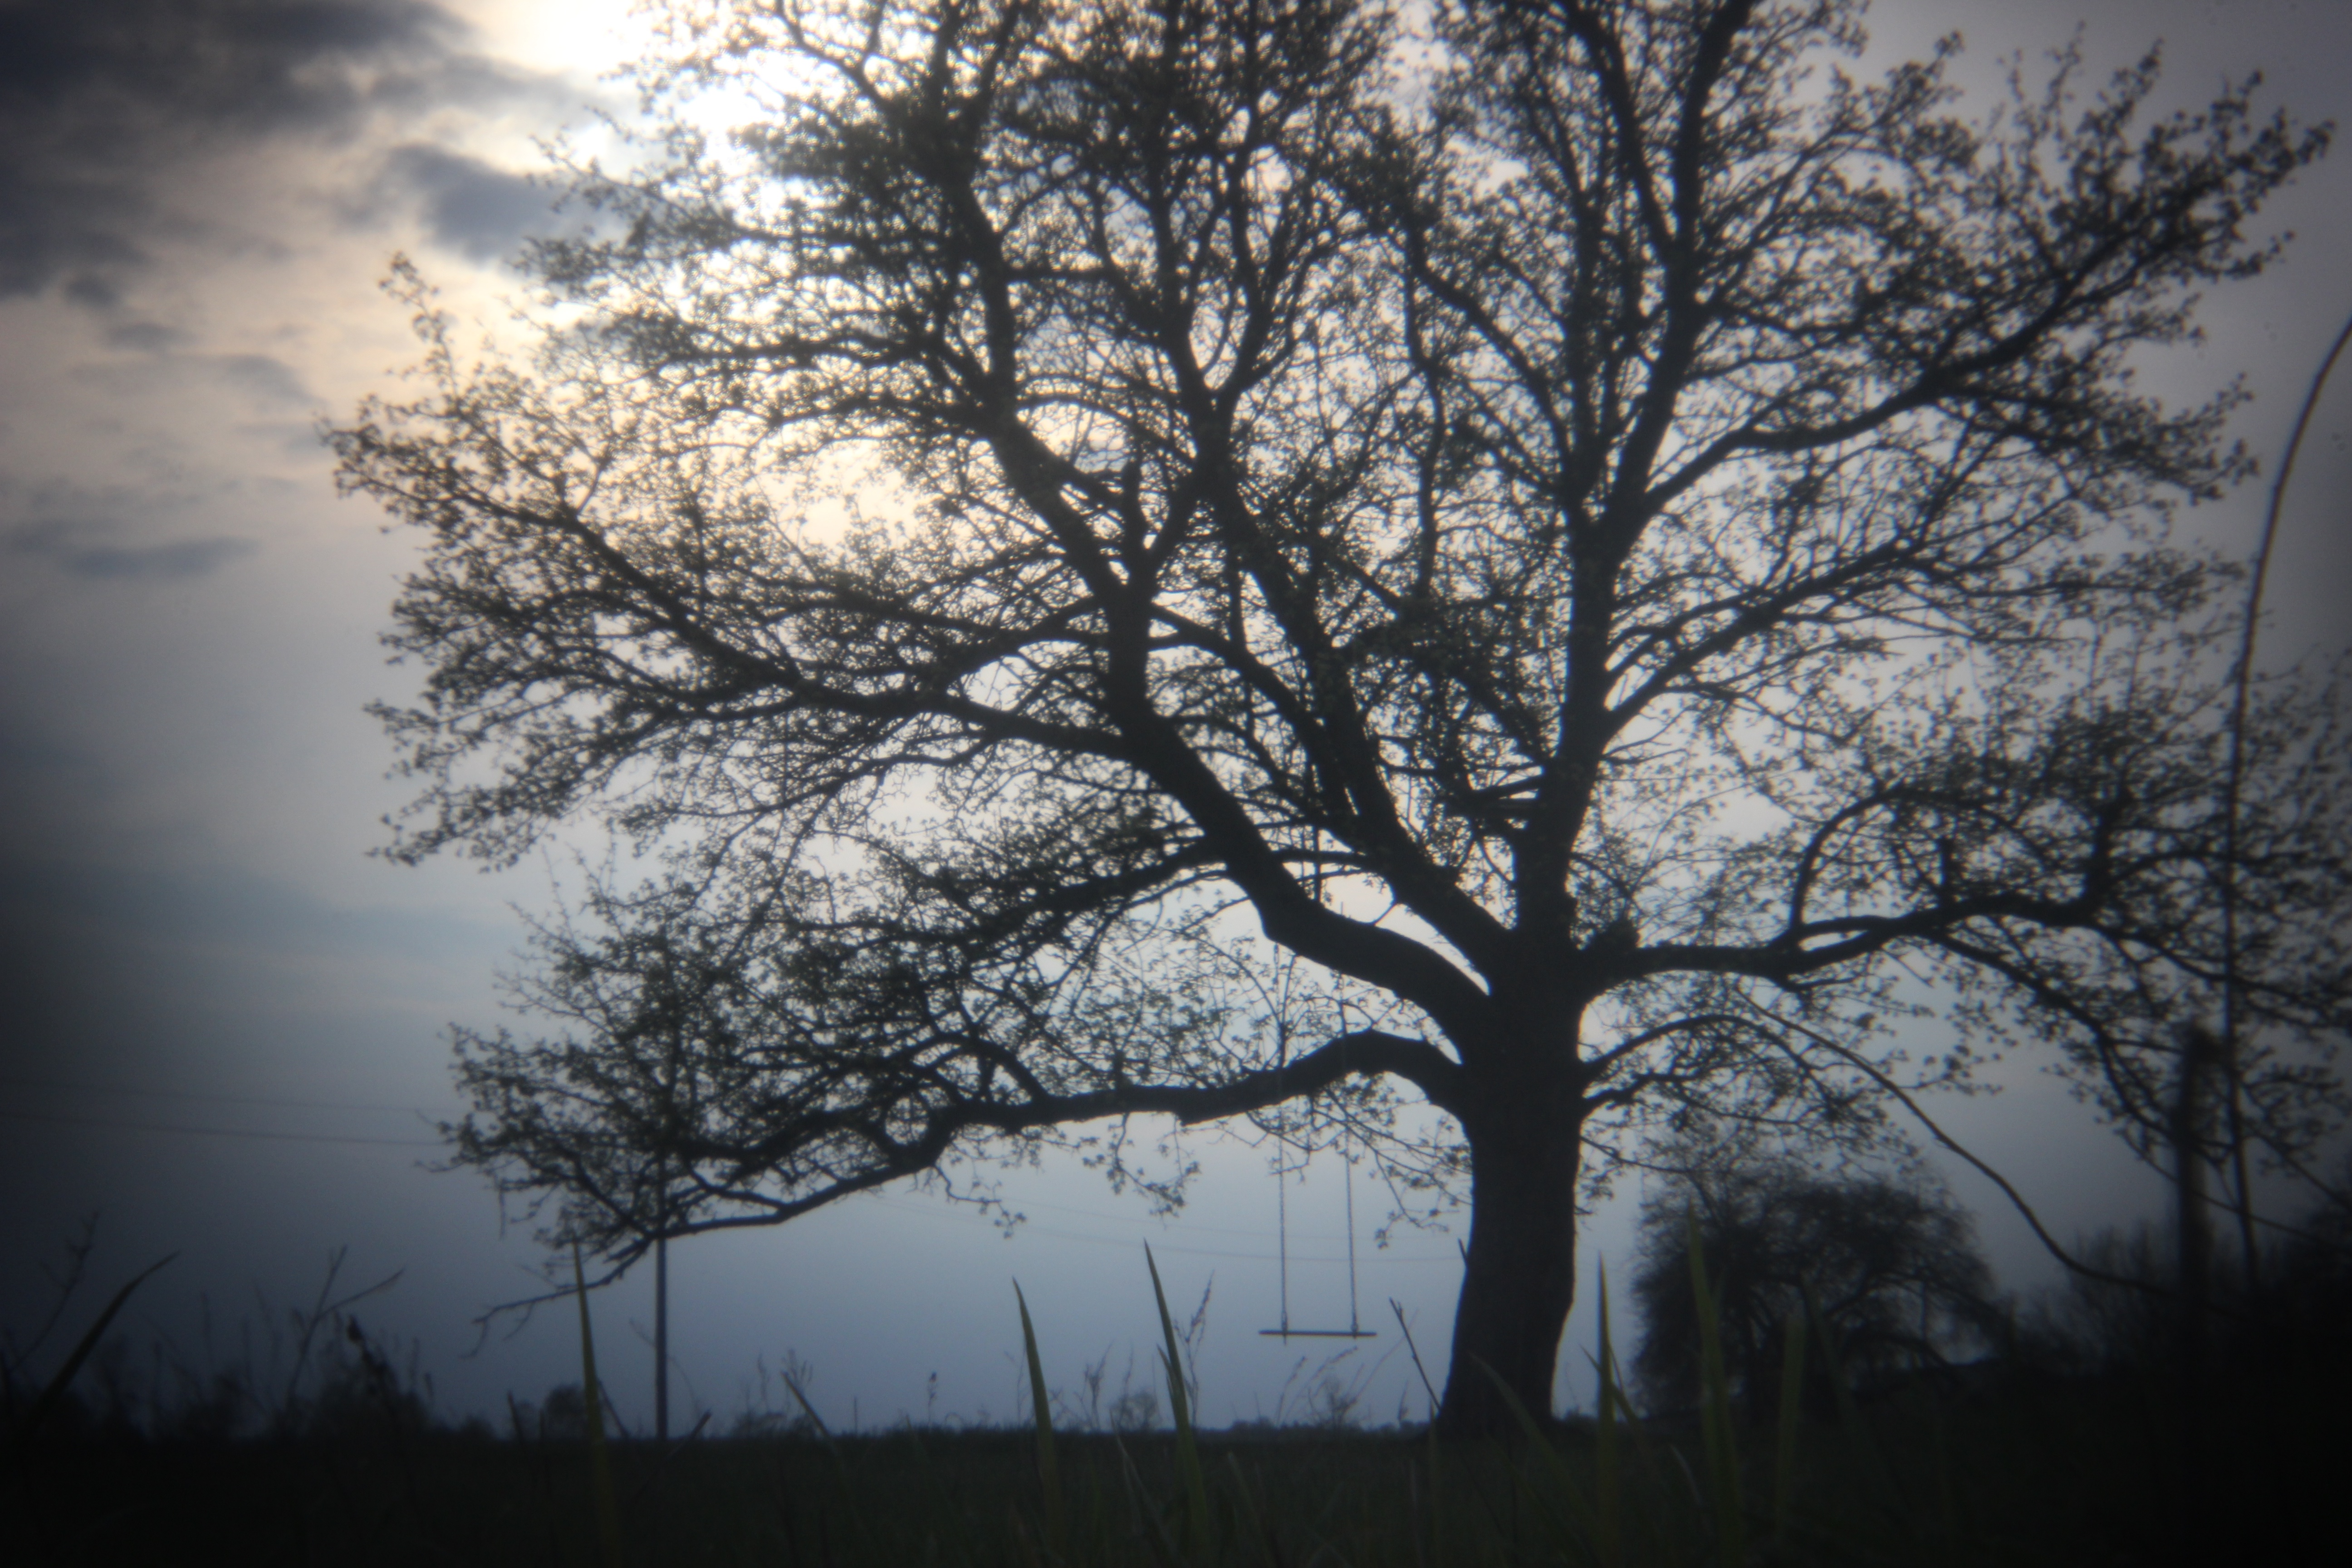
tree, nature, branch, winter, cloud, plant, sky, fog, mist, sunlight, morning, flower, dawn, weather, season, atmospheric phenomenon, woody plant